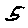
Label: 5